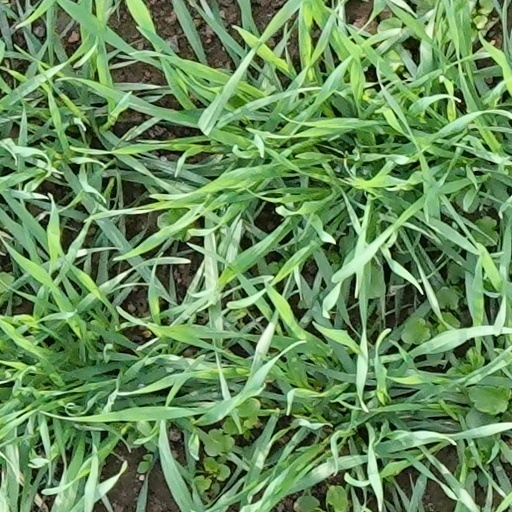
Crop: wheat